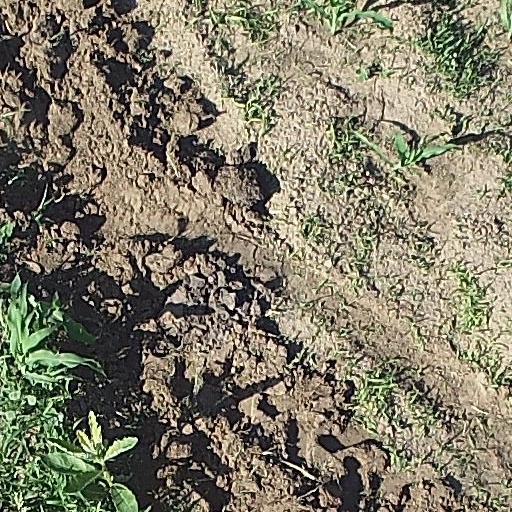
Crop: maize; corn